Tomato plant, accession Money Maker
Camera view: tilt-top (135 deg); turntable rotation: 300 degrees
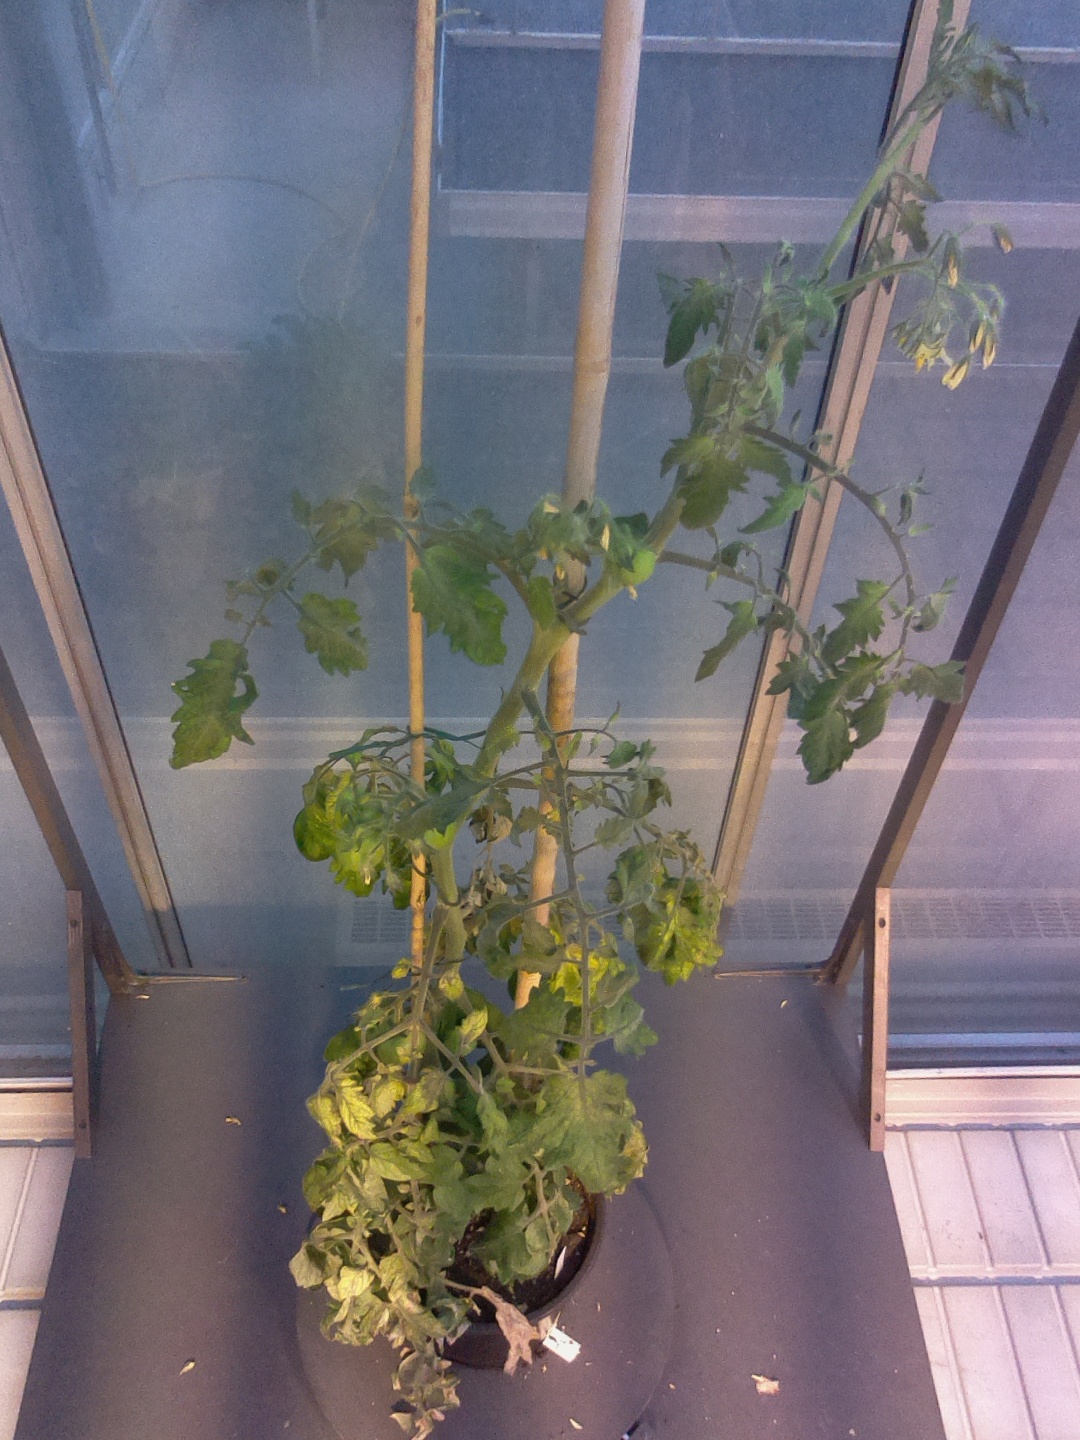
BBCH growth stage 72: 20%-30% of final fruit size